Portsmouth Direct line

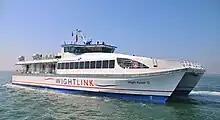
Wightlink catamaran ferries convey foot passengers from to Ryde Pier Head.

The Southern Railway, as successor to the LSWR, had embarked on a series of electrification schemes, and these had had a remarkable effect on improved business and reduced costs. After the successful implementation of such schemes between London and Brighton, and Hastings, it was decided to electrify through to Portsmouth. This was to be the longest route so far undertaken.